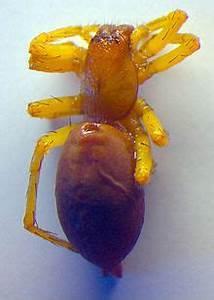
spider